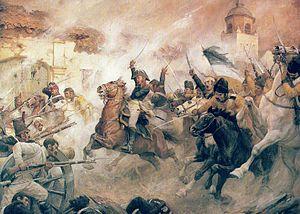
1ᵉʳ et 2 octobre : désastre de Rancagua au Chili.
1ᵉʳ janvier, Chine : l’armée de Pékin reprend Huaxian, au nord du Henan, dernier bastion de la secte de la Raison céleste. L’ordre est ramené au prix d’un véritable massacre.